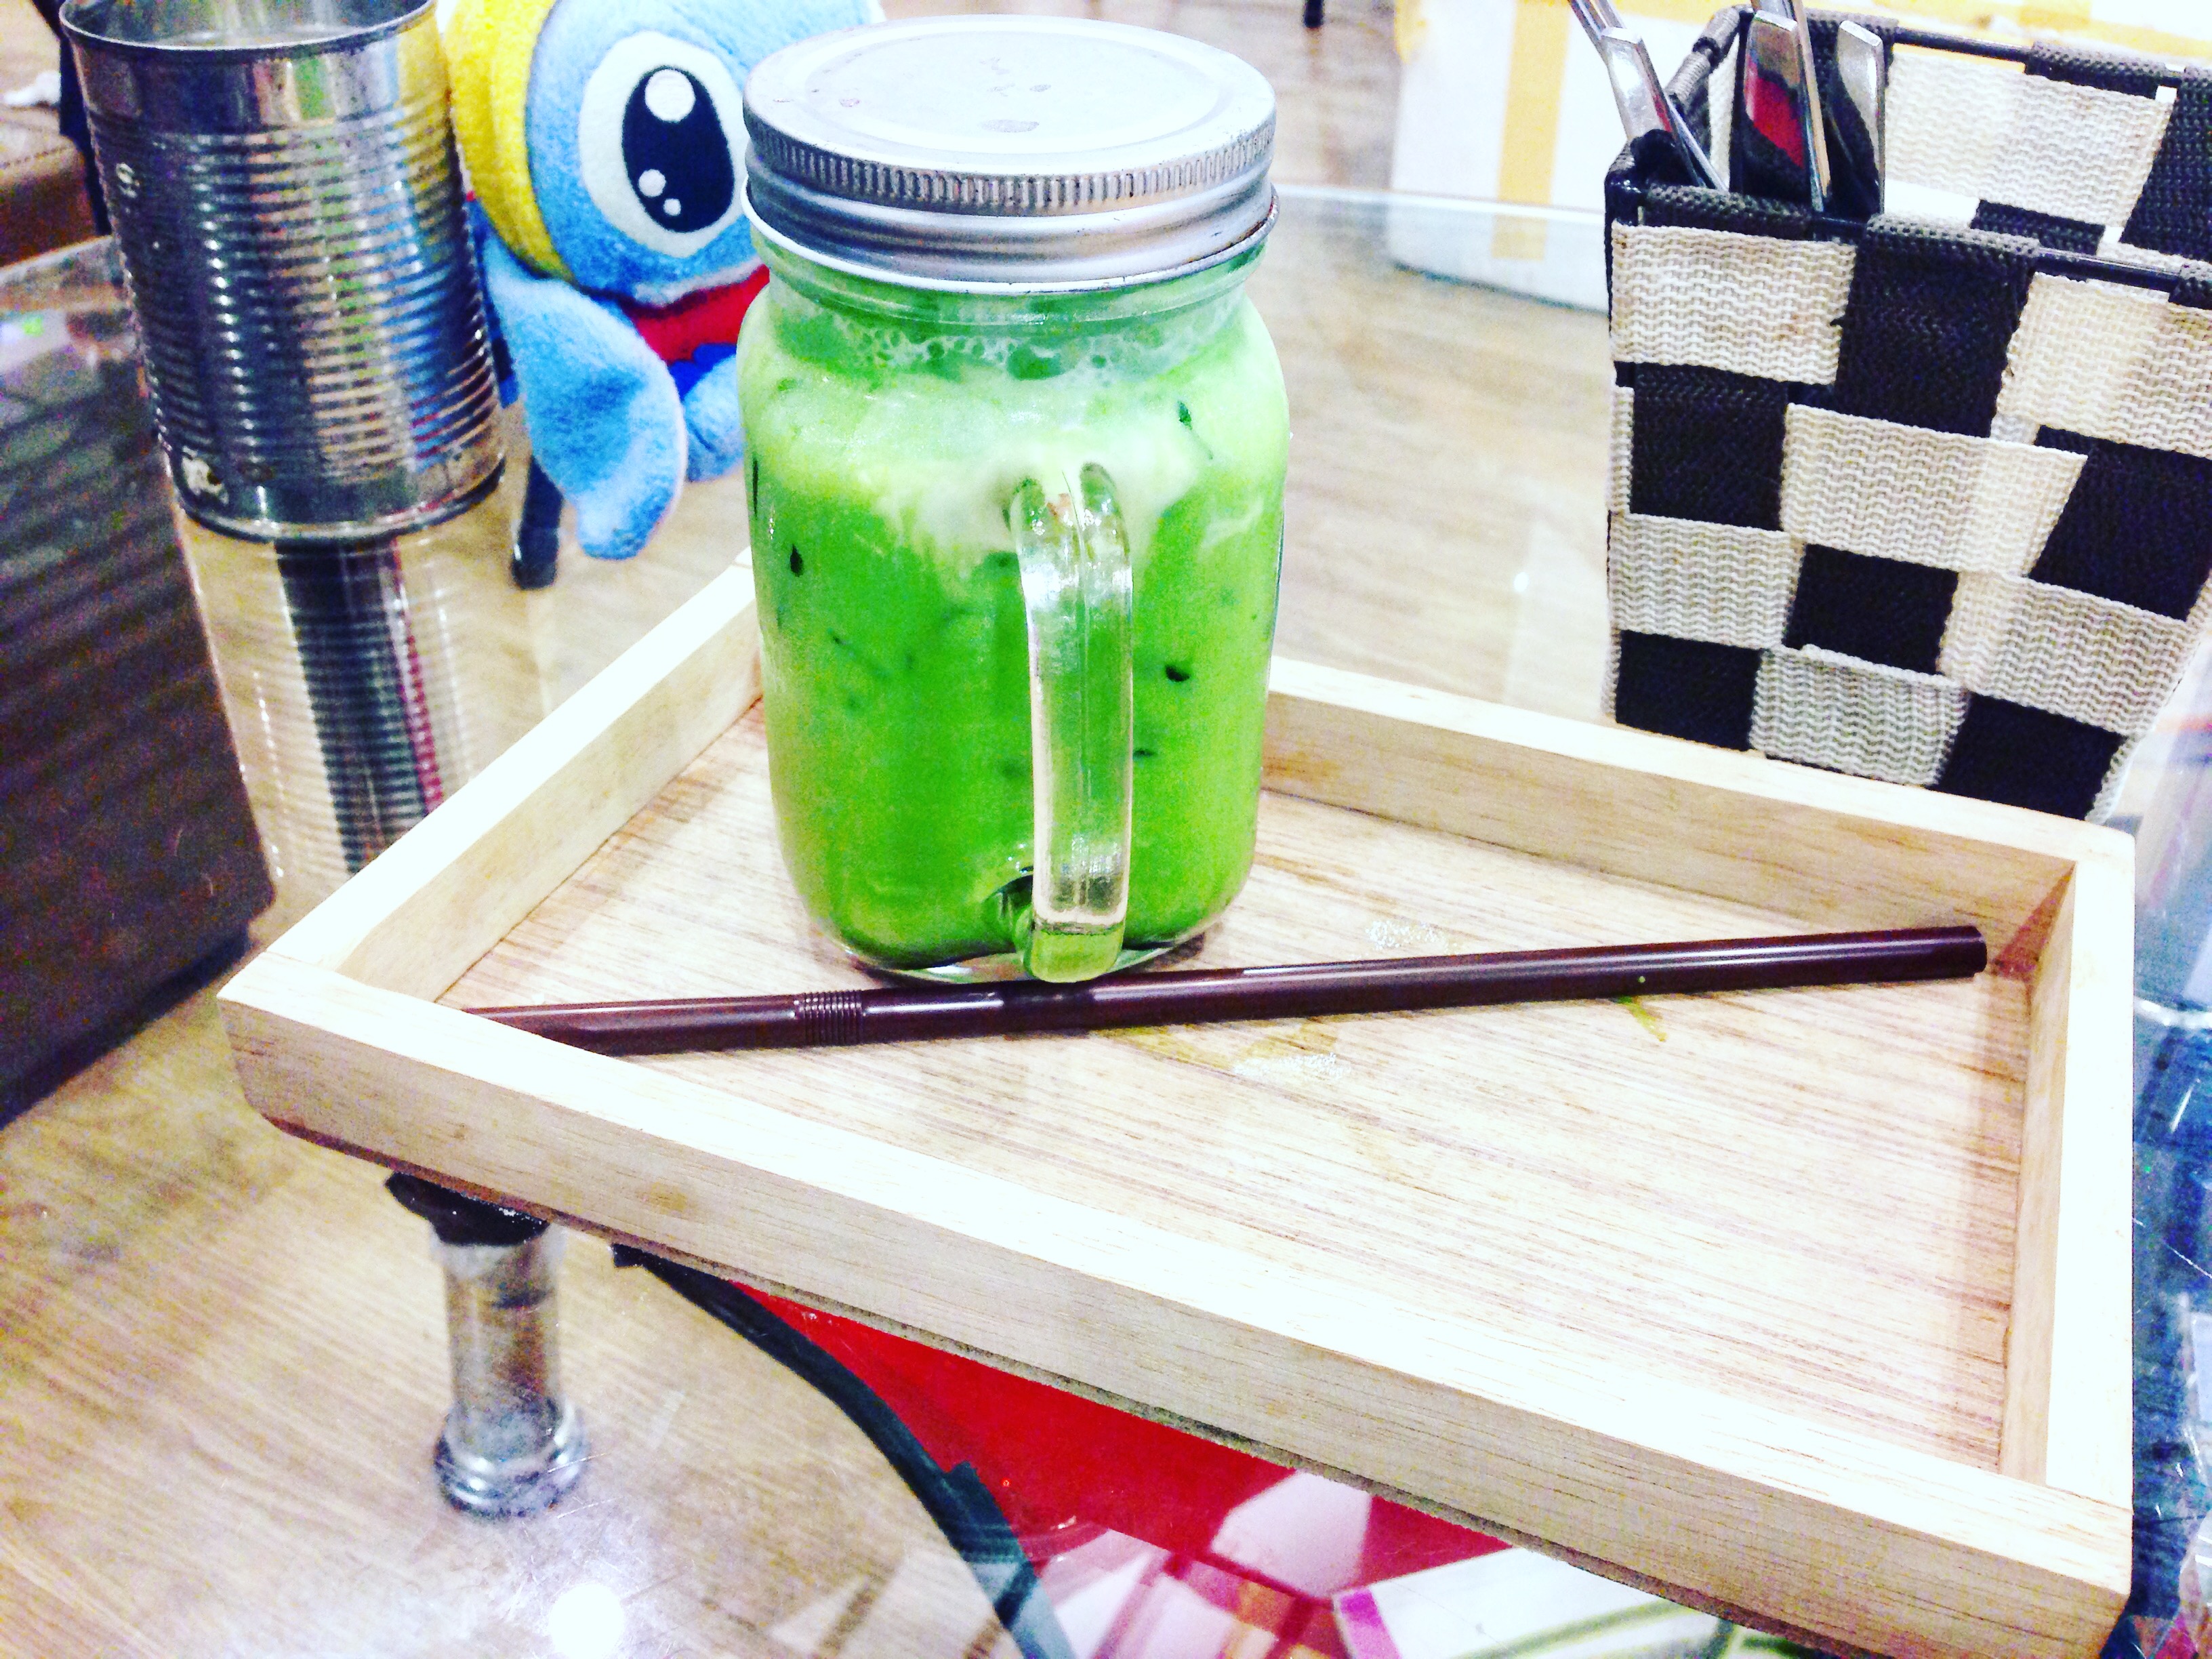
candy, dessert, sweets, confection, sweetmeat, green tea, tea, nectar, mason jar, drink, vegetable juice, food, matcha, table, juice